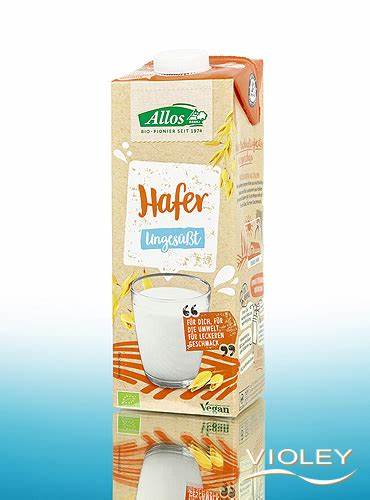
Waste category: cardboard